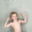
Label: boy